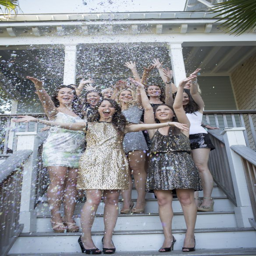
get a fun picture with your girls before you head out for the night .